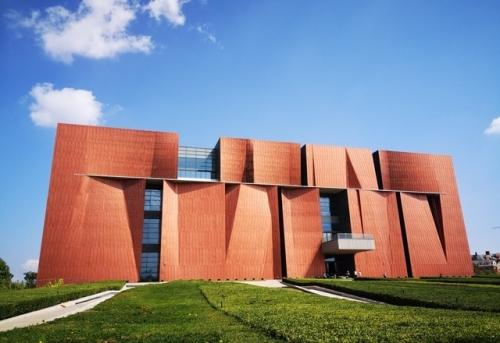
地标名称：云南省博物馆
所在城市：昆明市·官渡区